Minn of the Mississippi

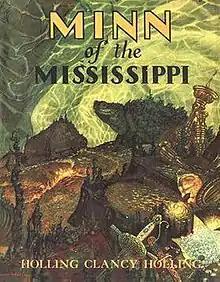

Minn of the Mississippi is a children's book written and illustrated by Holling Clancy Holling. First published in 1951, it received a Newbery Honor award the following year.